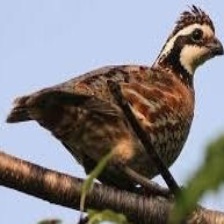
Species: MASKED BOBWHITE
Scientific name: COLINUS VIRGINIANUS RIDGWAYI
ImageNet parent category: quail